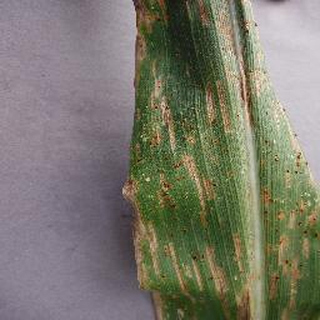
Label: corn_northern_leaf_blight